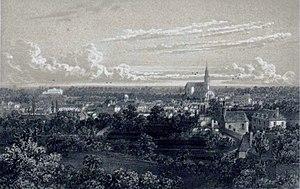
Craon en 1868 (dessin de Félix Benoist et Henri-Désiré Charpentier)
Craon est une commune française située dans le département de la Mayenne en région Pays de la Loire et peuplée de 4 507 habitants.